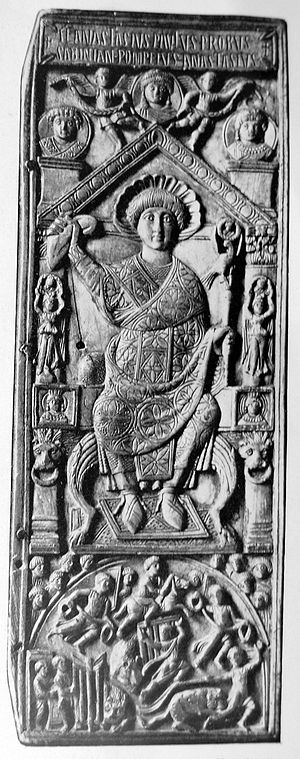
Konsulardiptykon / Eksempler kronologisk
I senantikken var en konsulardiptykon en særlig form for diptykon – to sammenkoblede paneler normalt lavet af elfenben, træ eller metal og udsmykket med udskåret dekoration – der kunne fungere som en lille skriveplade, men havde også til formål et være en slags luksuriøs påmindelse om giveren, en consul ordinarius. De blev uddelt som gave til dem der havde støttet hans kandidatur og markerede hans tiltrædelse til posten.